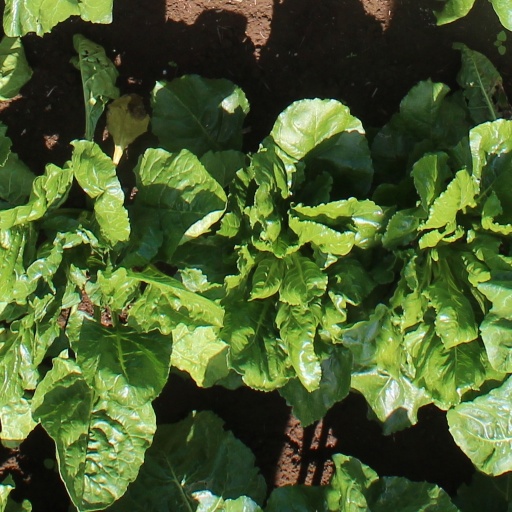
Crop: sugar beet